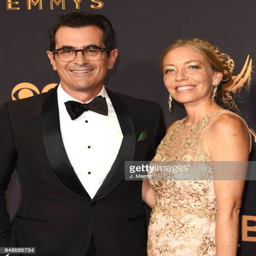
actor and woman attend awards